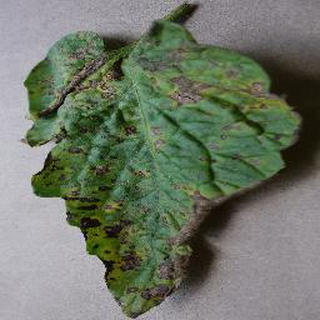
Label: tomato_early_blight